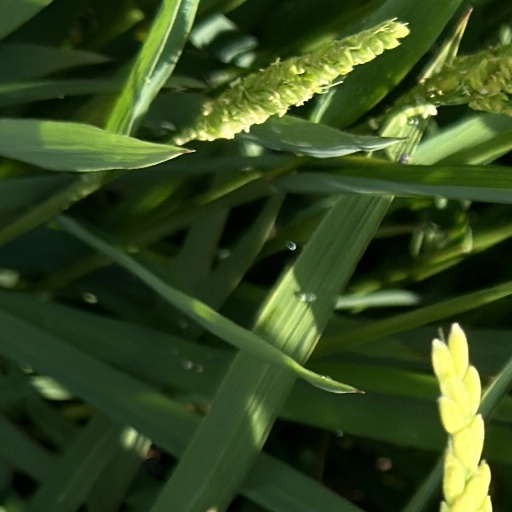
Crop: rice